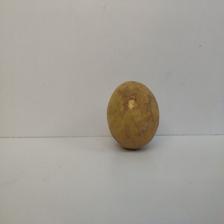
Size: Large